CityEl

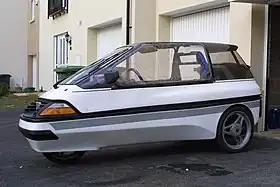
1992 Mini-El 'Basic' side view

The CityEl is a 3-wheel lightweight electric car originally designed and manufactured in Denmark, but currently made in Germany by Citycom GmbH.